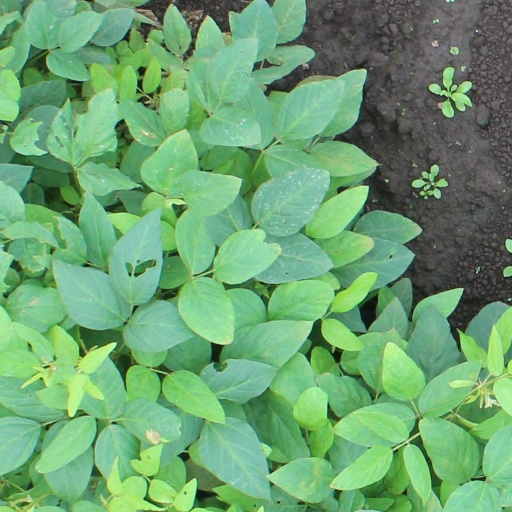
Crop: soybean